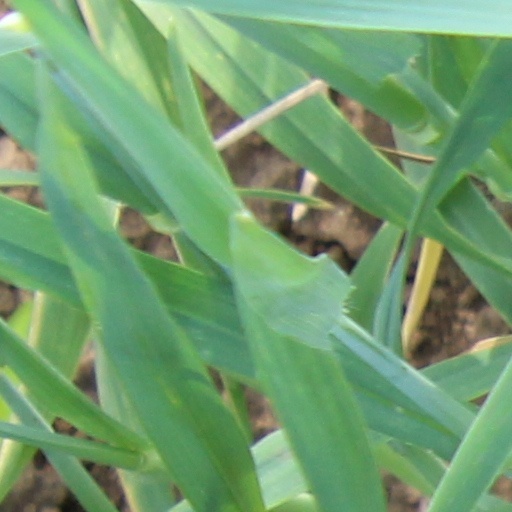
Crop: wheat